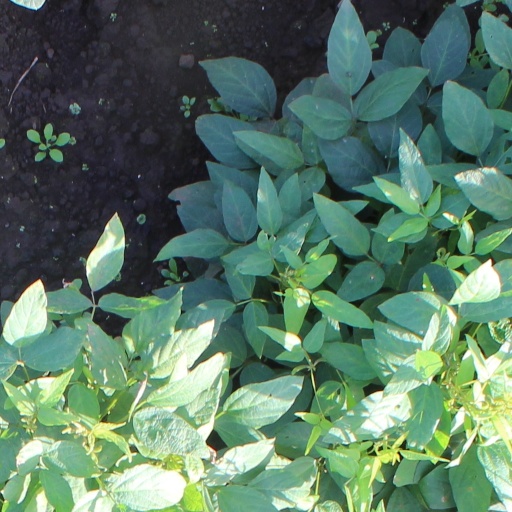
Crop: soybean